Eduardo De Filippo

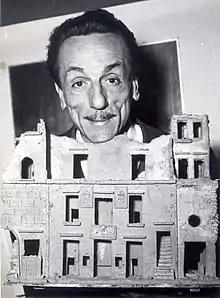
De Filippo with a model of the (1955)

Eduardo De Filippo (26 May 1900 – 31 October 1984), also known simply as "Eduardo", was an Italian actor, director, screenwriter, and playwright, best known for his Neapolitan works "Filumena Marturano" and "Napoli Milionaria". Considered one of the most important Italian artists of the 20th century, De Filippo was the author of many theatrical dramas staged and directed by himself first and later awarded and played outside Italy. For his artistic merits and contributions to Italian culture, he was named "senatore a vita" by the President of the Italian Republic Sandro Pertini.